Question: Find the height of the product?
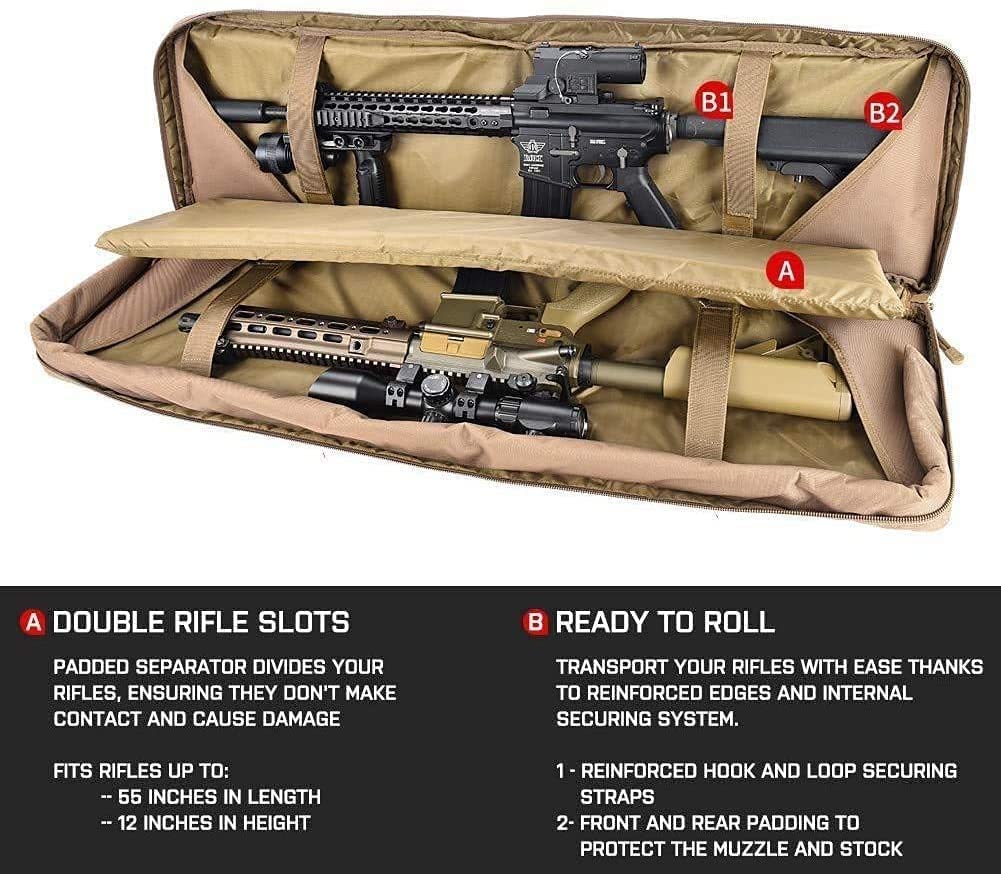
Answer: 12.0 inch